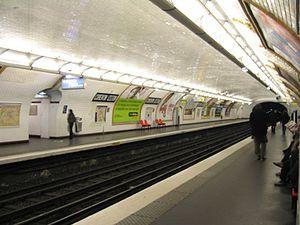
La liste des stations du métro de Paris propose un aperçu des stations actuellement en service, fermées ou autres, du métro de Paris, en France. Le métro a ouvert en 1900 et comprend 302 stations et 383 points d'arrêt, depuis le 23 mars 2013. Les stations fermées ne sont pas comptées dans le total.
Corentin Celton est une station de la ligne 12 du métro de Paris, située à Issy-les-Moulineaux.